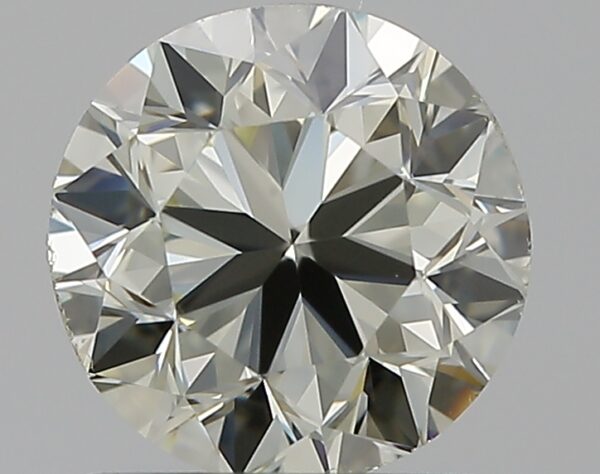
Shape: round
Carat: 1
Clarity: VS2
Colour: N
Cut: VG
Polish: EX
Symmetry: VG
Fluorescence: N
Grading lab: GIA
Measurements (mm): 6.16 x 6.23 x 4.02